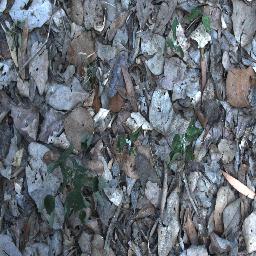
Label: negative